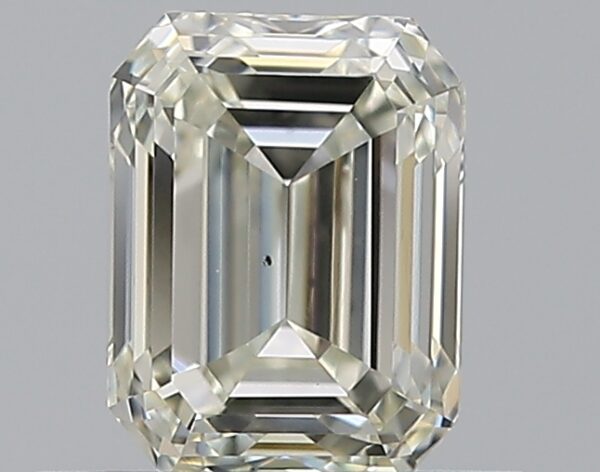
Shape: emerald
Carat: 0.7
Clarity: VS2
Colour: K
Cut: VG
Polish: VG
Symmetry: VG
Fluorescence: F
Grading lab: GIA
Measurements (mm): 5.6 x 4.22 x 2.94